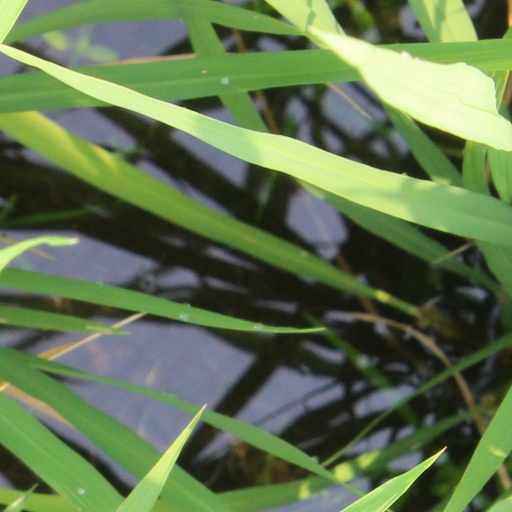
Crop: rice